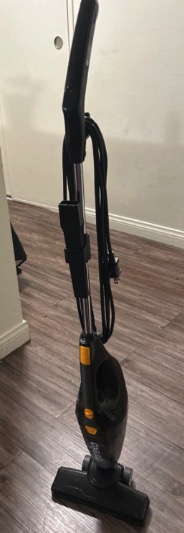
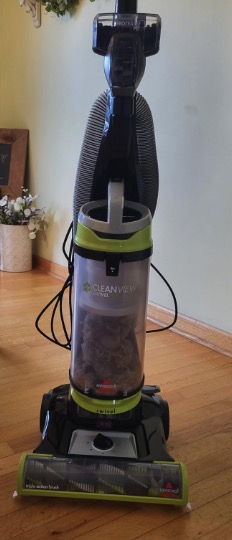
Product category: items_vacuum
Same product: no